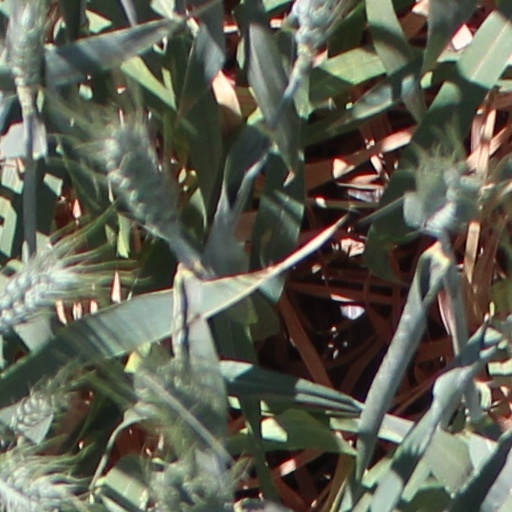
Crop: wheat